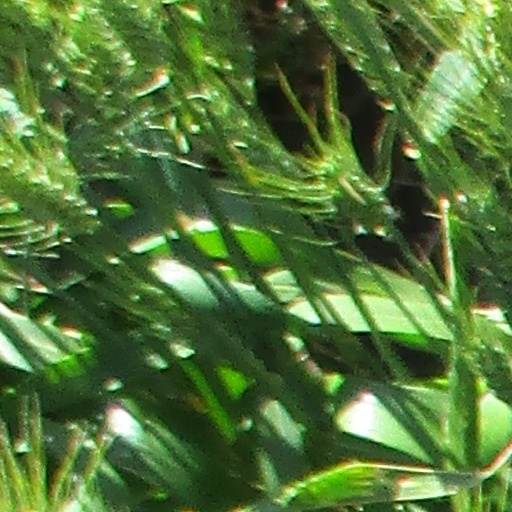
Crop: wheat